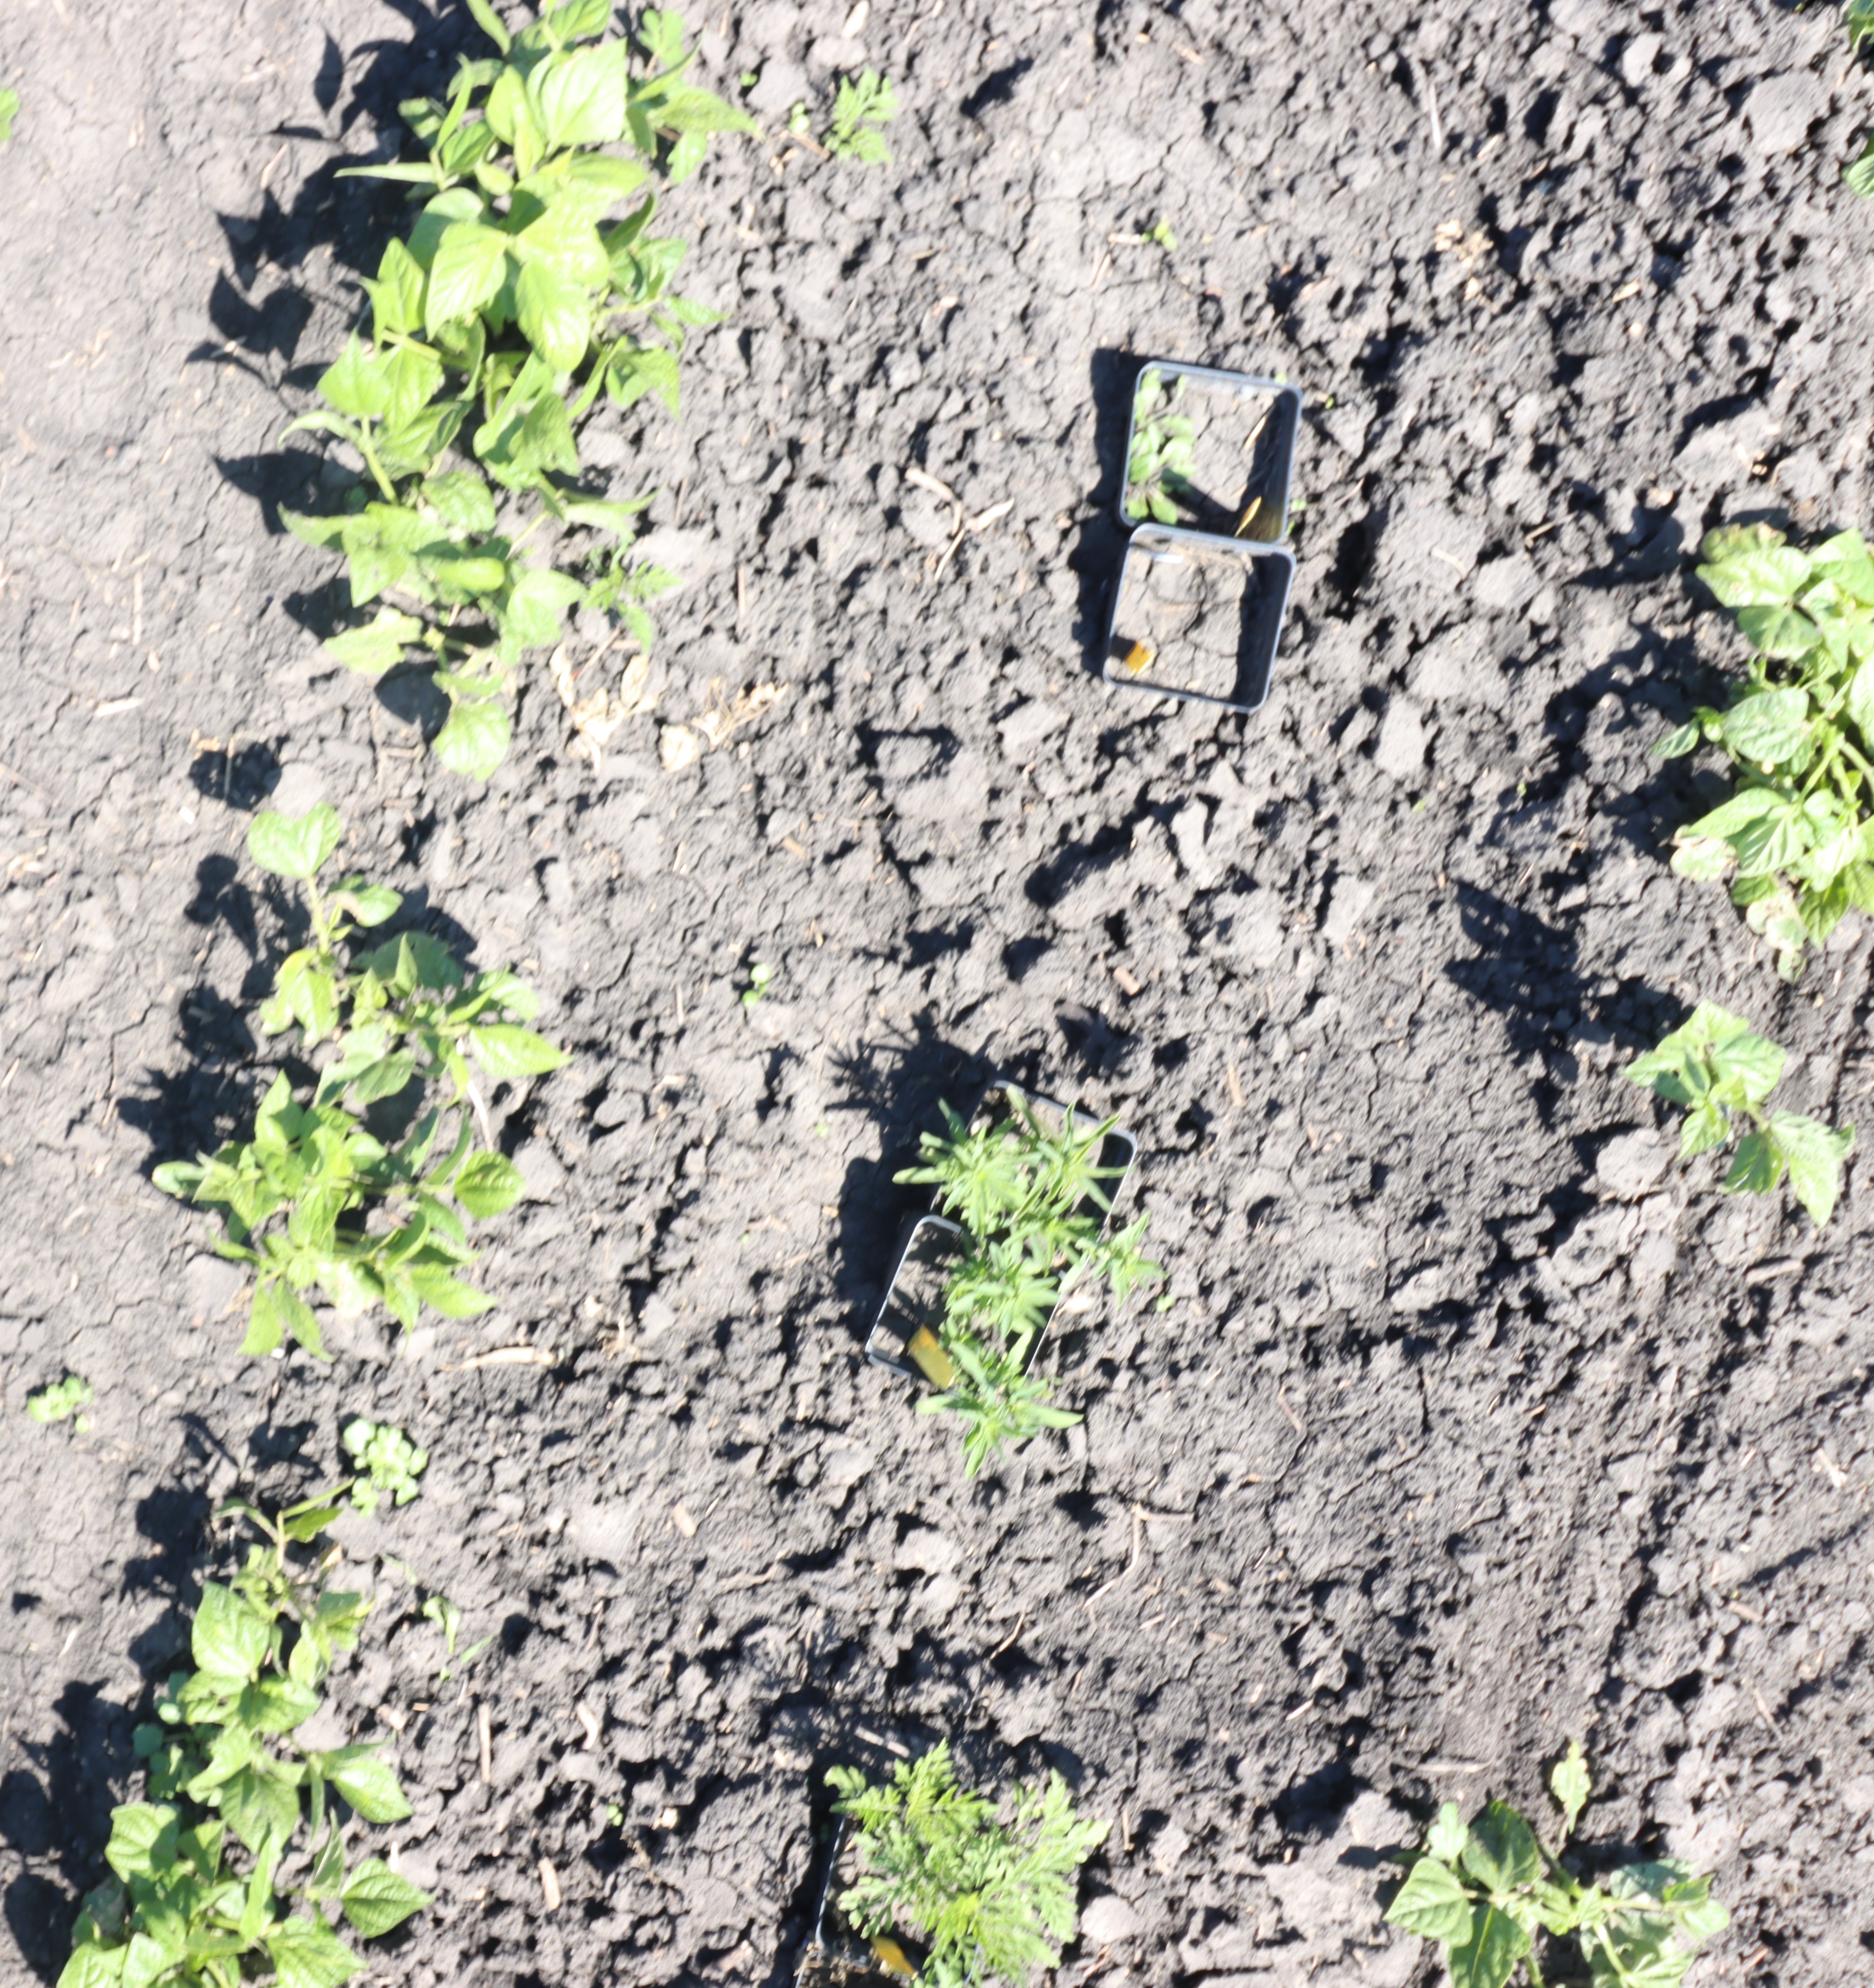
Crop: Black bean
Objects: Blackbean, Blackbean, Blackbean, Blackbean, Blackbean, Blackbean, Blackbean, Blackbean, Kochia, Ragweed